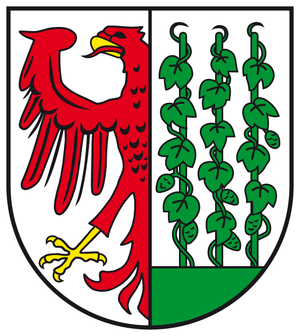
Gardelegen est une ville allemande située dans l'arrondissement d'Altmark-Salzwedel de l'État de Saxe-Anhalt.